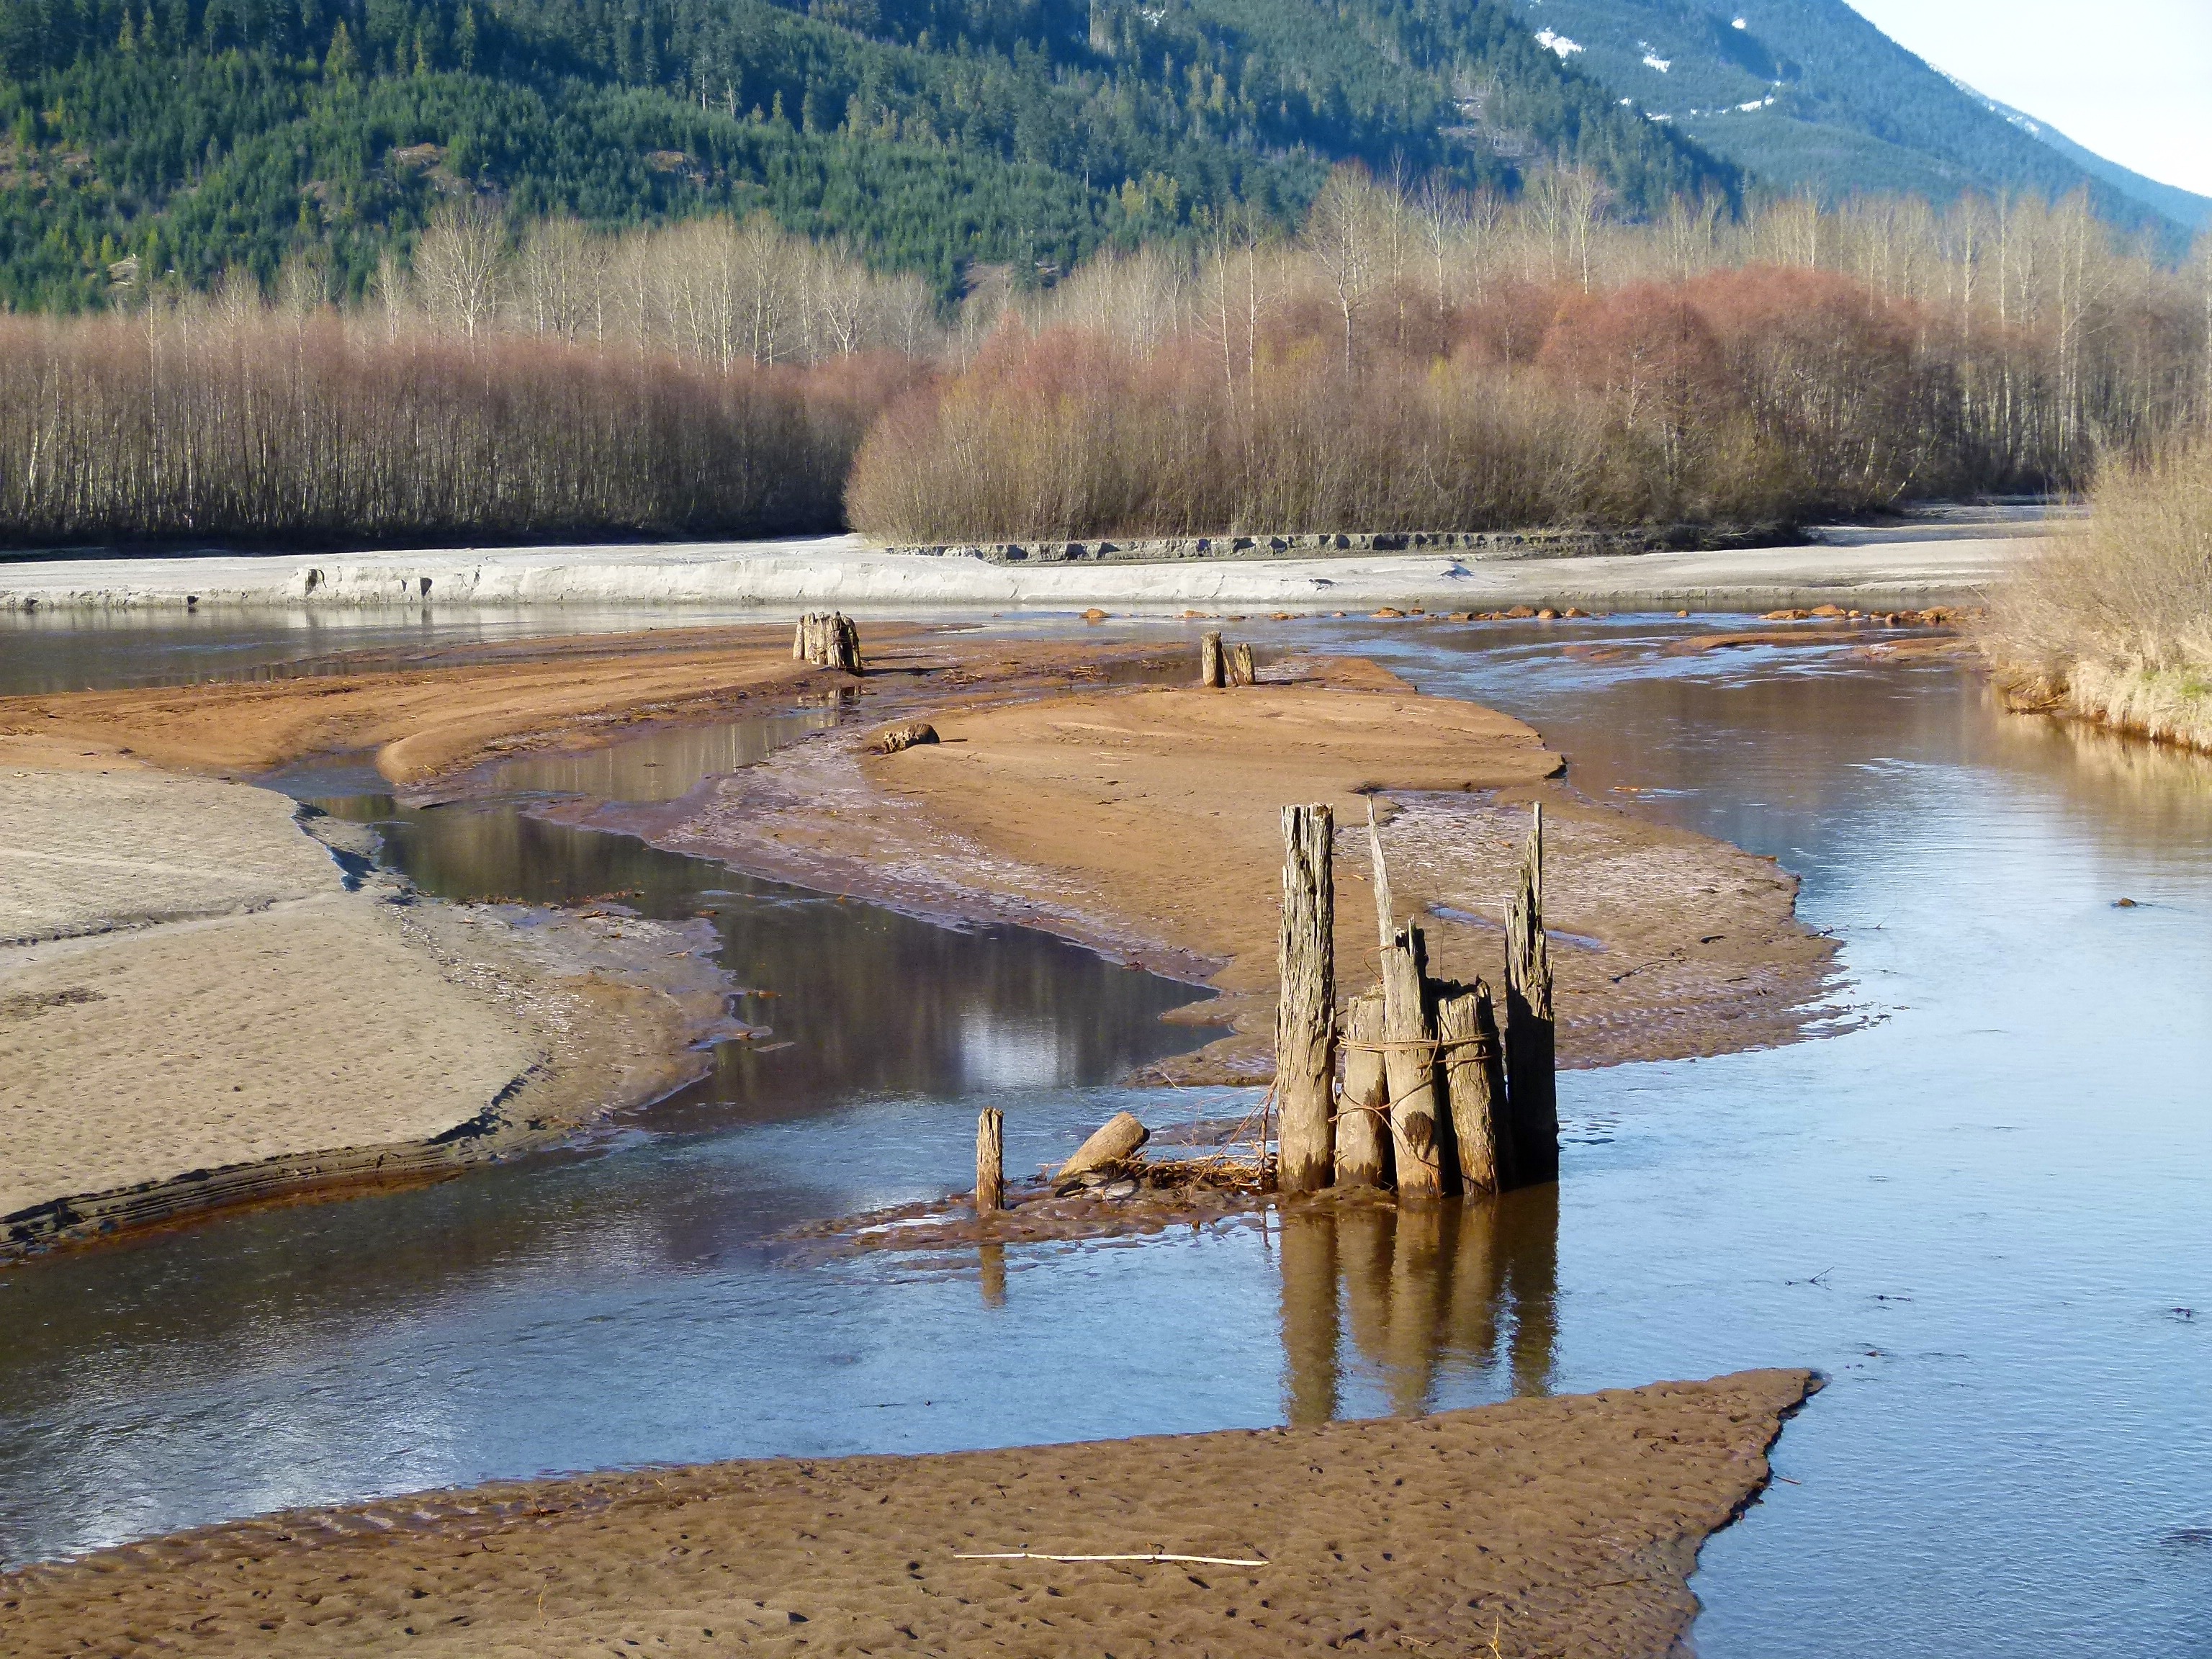
landscape, sea, water, nature, marsh, wilderness, shore, lake, river, reflection, reservoir, waterway, body of water, canada, wetland, springtime, loch, marshland, british columbia, pemberton, wooden poles, birkenhead river, sand banks